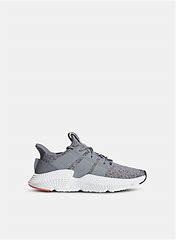
Brand: adidas
Model: originals Adidas Originals Prophere